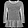
Label: T - shirt / top